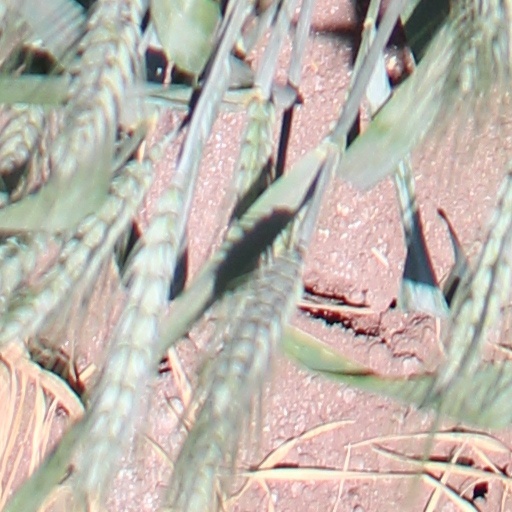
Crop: wheat